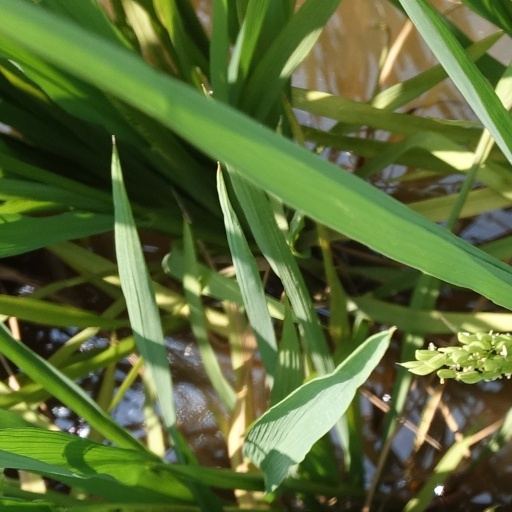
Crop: rice